The Looney: An Irish Fantasy

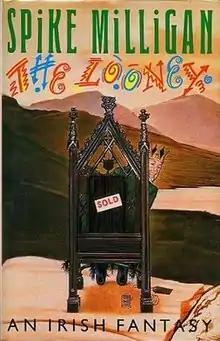
First edition

The Looney: An Irish Fantasy is a comic novel by Spike Milligan. It was first published in 1987 with the paperback edition in 1988. It is his second full-length original novel.